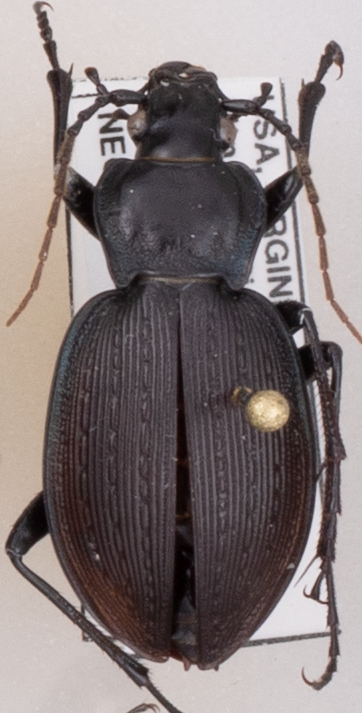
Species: Carabus goryi
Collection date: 2018-06-05
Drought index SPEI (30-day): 0.552
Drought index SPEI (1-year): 0.47
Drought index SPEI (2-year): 0.63